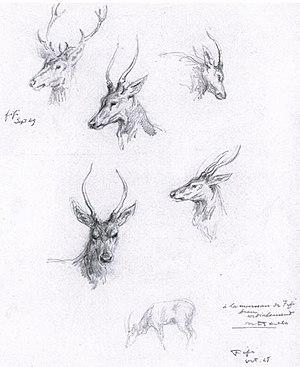
Six portraits du cerf de daguet à douze cors.
Charles-Jean Hallo, dit ALO est un peintre, dessinateur, illustrateur, graveur et photographe français né le 13 janvier 1882 à Lille et mort le 15 décembre 1969 à Senlis.